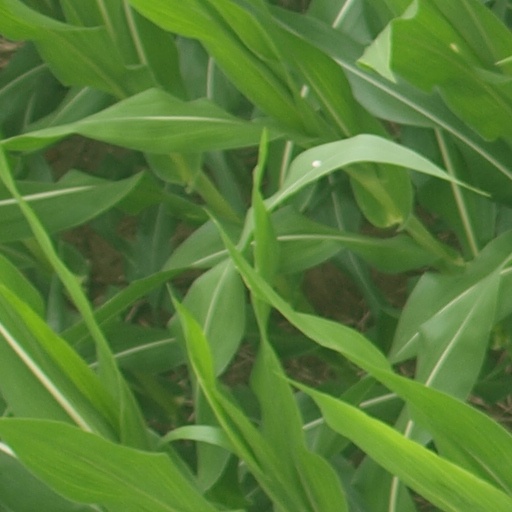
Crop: maize; corn